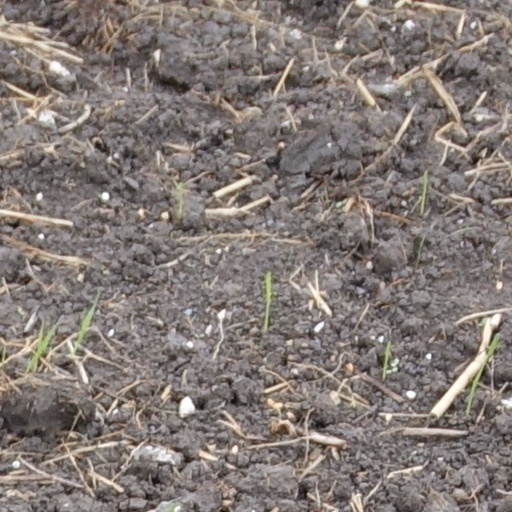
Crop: wheat